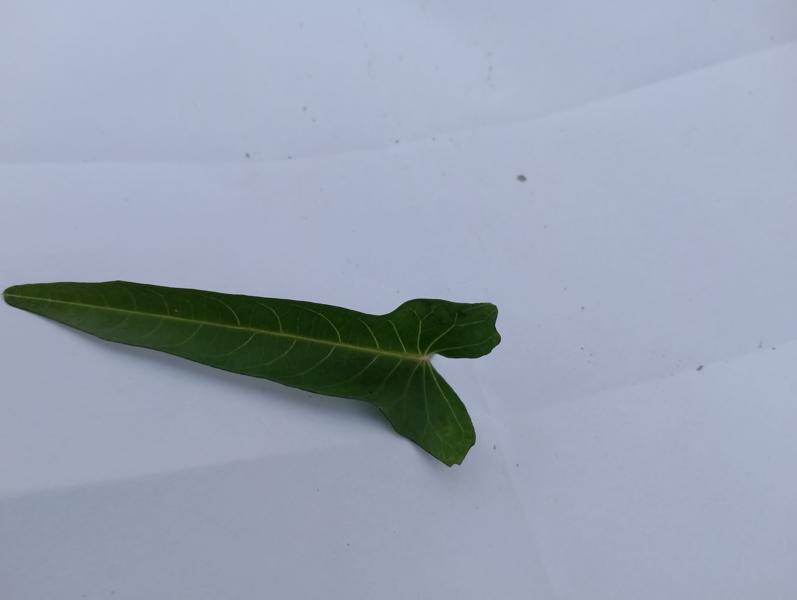
Weed species: Ipomoea aquatic